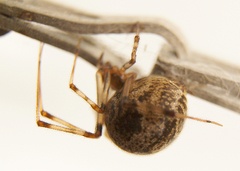
Species: Parasteatoda_tepidariorum